Akira (2016 Hindi film)

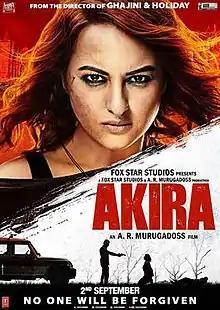
Theatrical release poster

Akira is a 2016 Indian Hindi-language action thriller film co-written, produced and directed by A. R. Murugadoss. It is a remake of the 2011 Tamil-language film "Mouna Guru", and features Sonakshi Sinha, Konkana Sen Sharma and Anurag Kashyap in the lead roles.